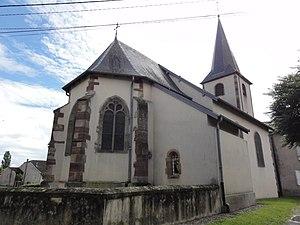
Gélacourt (M-et-M) église
Gélacourt est une commune française située dans le département de Meurthe-et-Moselle, en région Grand Est.